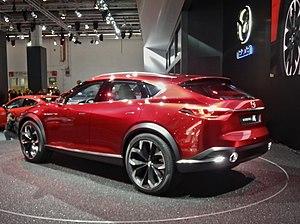
Le Mazda Koeru est un concept car de SUV présenté lors du Salon de l'automobile de Francfort 2015. Il préfigure le futur Mazda CX-7. Cependant, sa forme sera largement reprise par le CX-4.